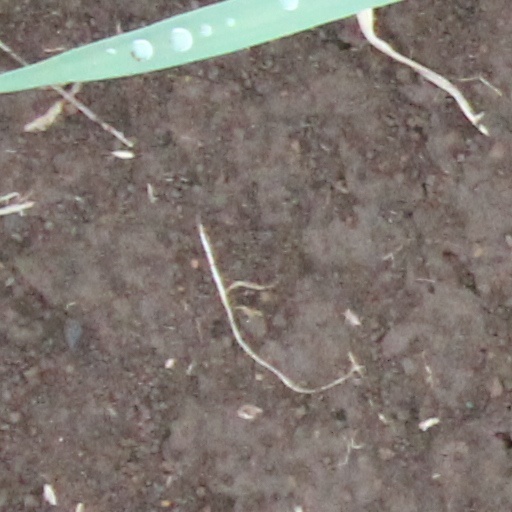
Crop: wheat